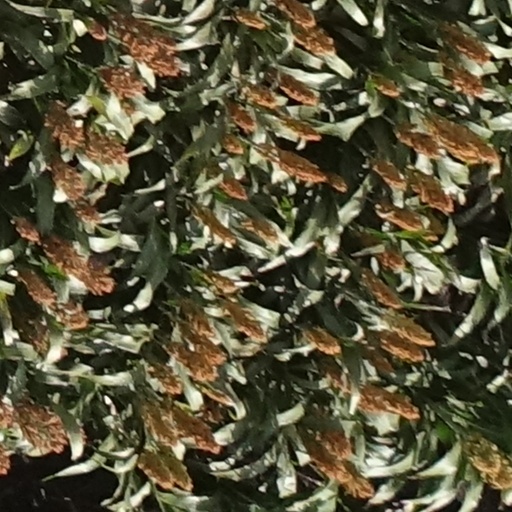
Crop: sorghum